Malou Ejdesgaard

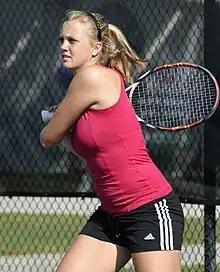
Ejdesgaard at the 2010 WTA Charleston

She was a member of the Denmark Fed Cup team from 2010 until just before her retirement in 2014.